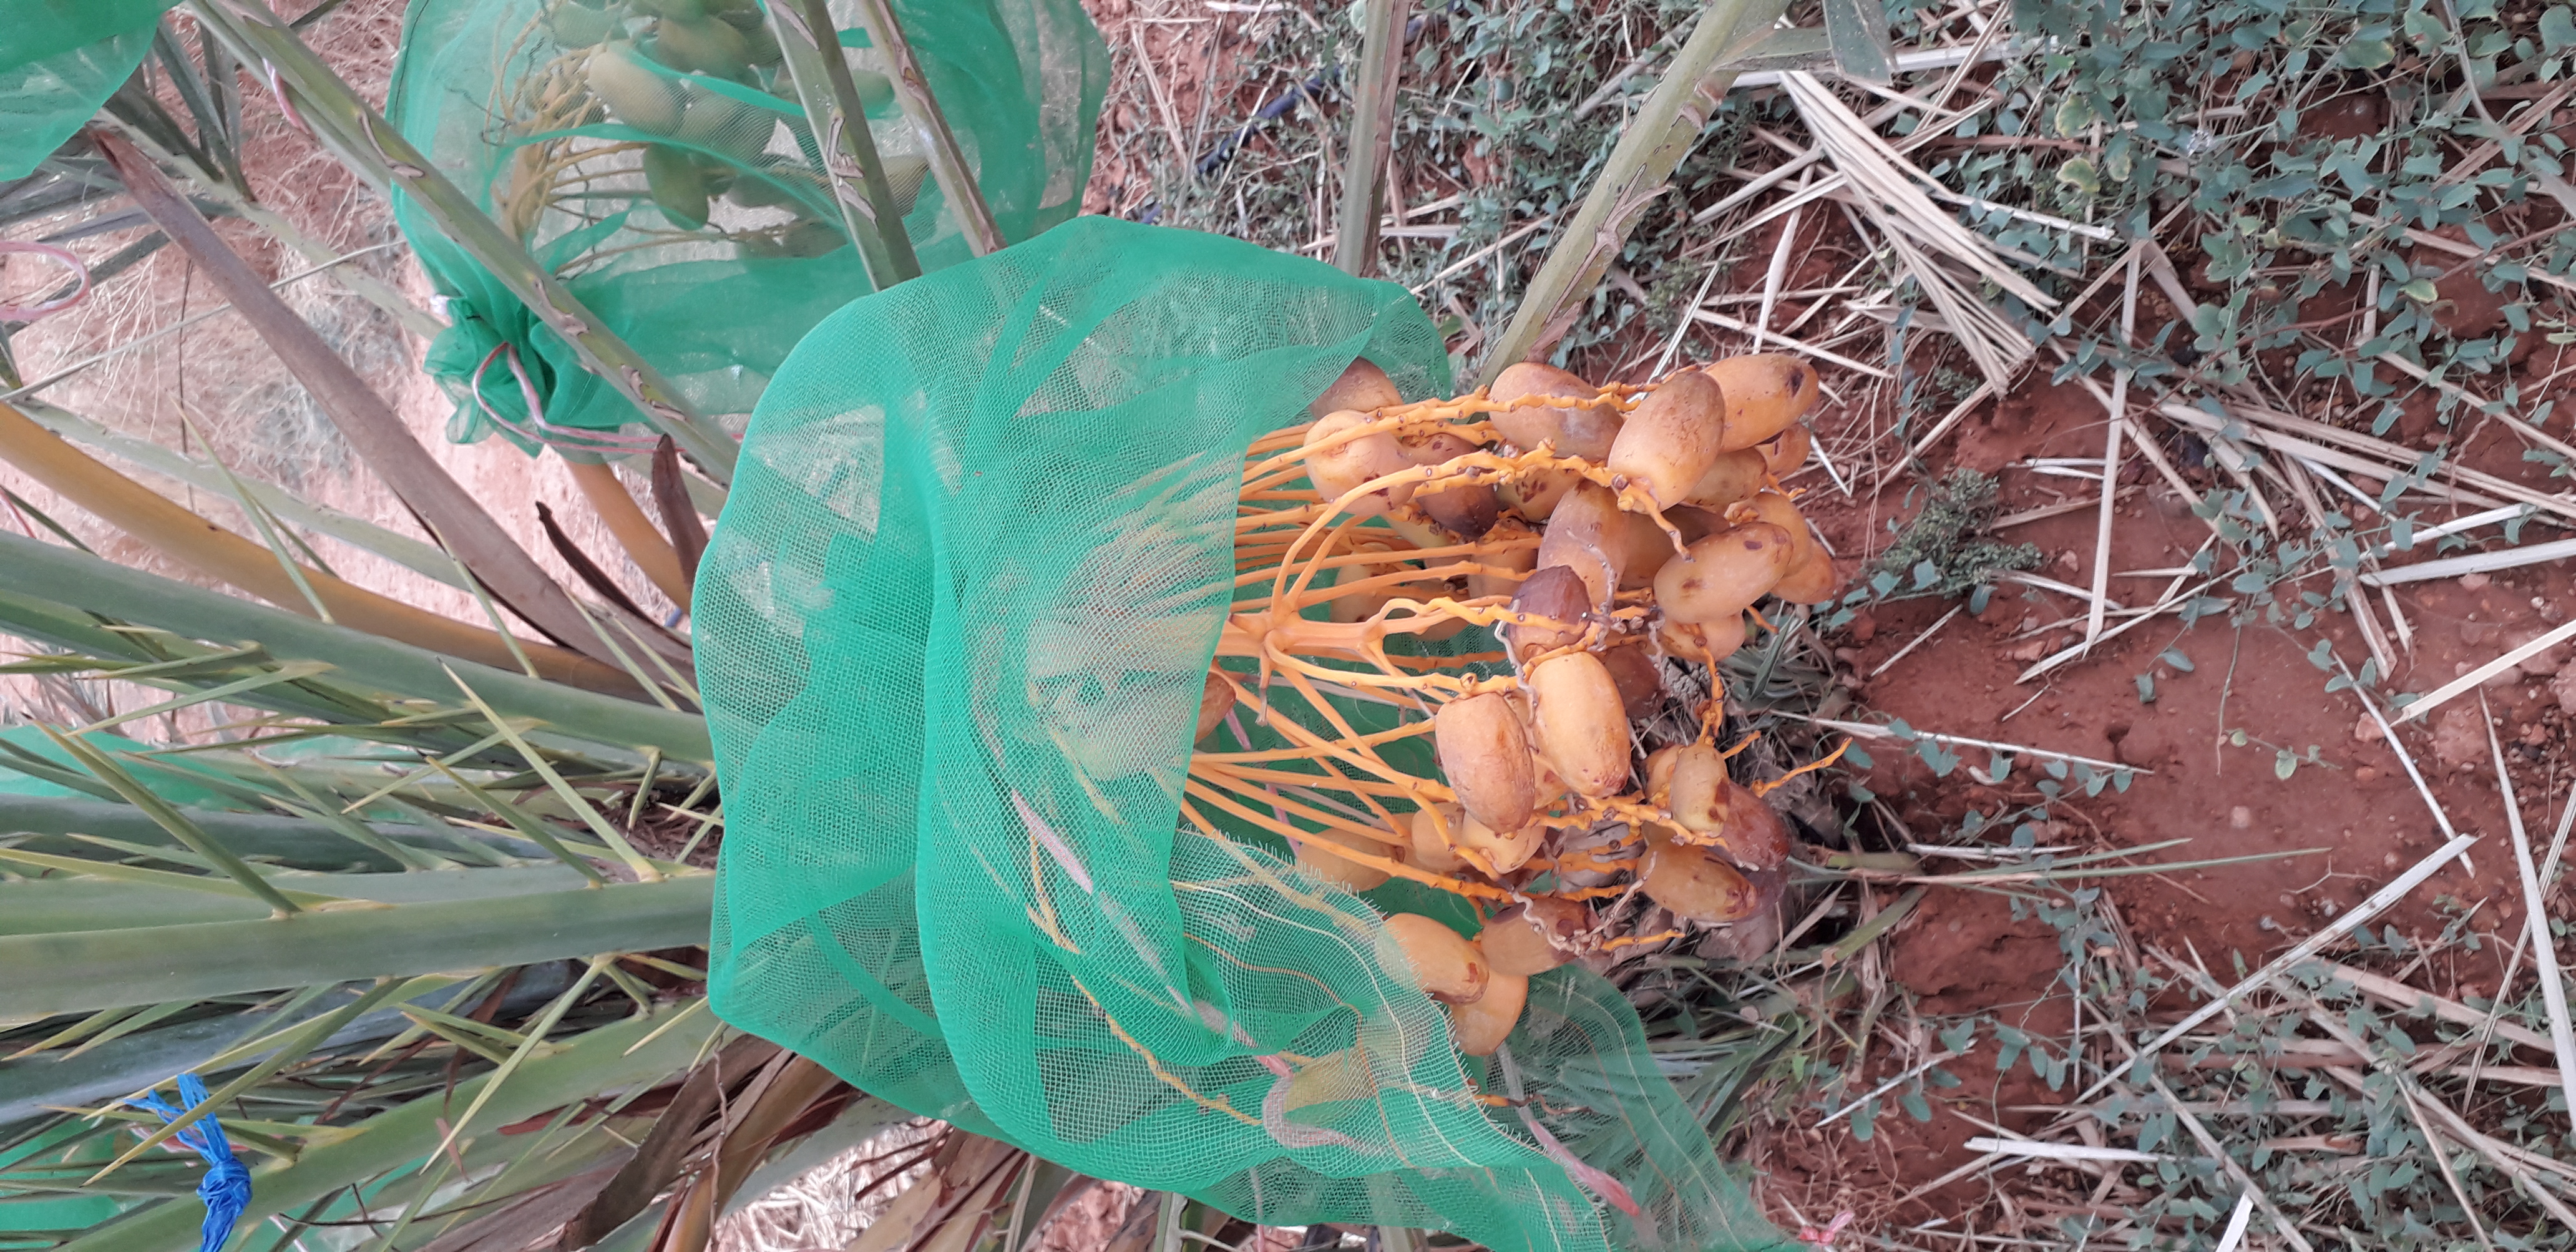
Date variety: Boumajhoul